Kaunas

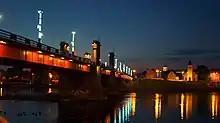
Vytautas the Great Bridge

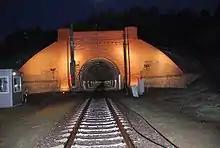
Kaunas Railway Tunnel

The city covers 15,700 hectares. Parks, groves, gardens, nature reserves, and agricultural areas occupy 8,329 hectares. The city follows in suit of the country and is lowland. Kaunas is known for its landscape complexes of rivers and stream valleys as the city is located at the confluence of Neris and Nemunas rivers.